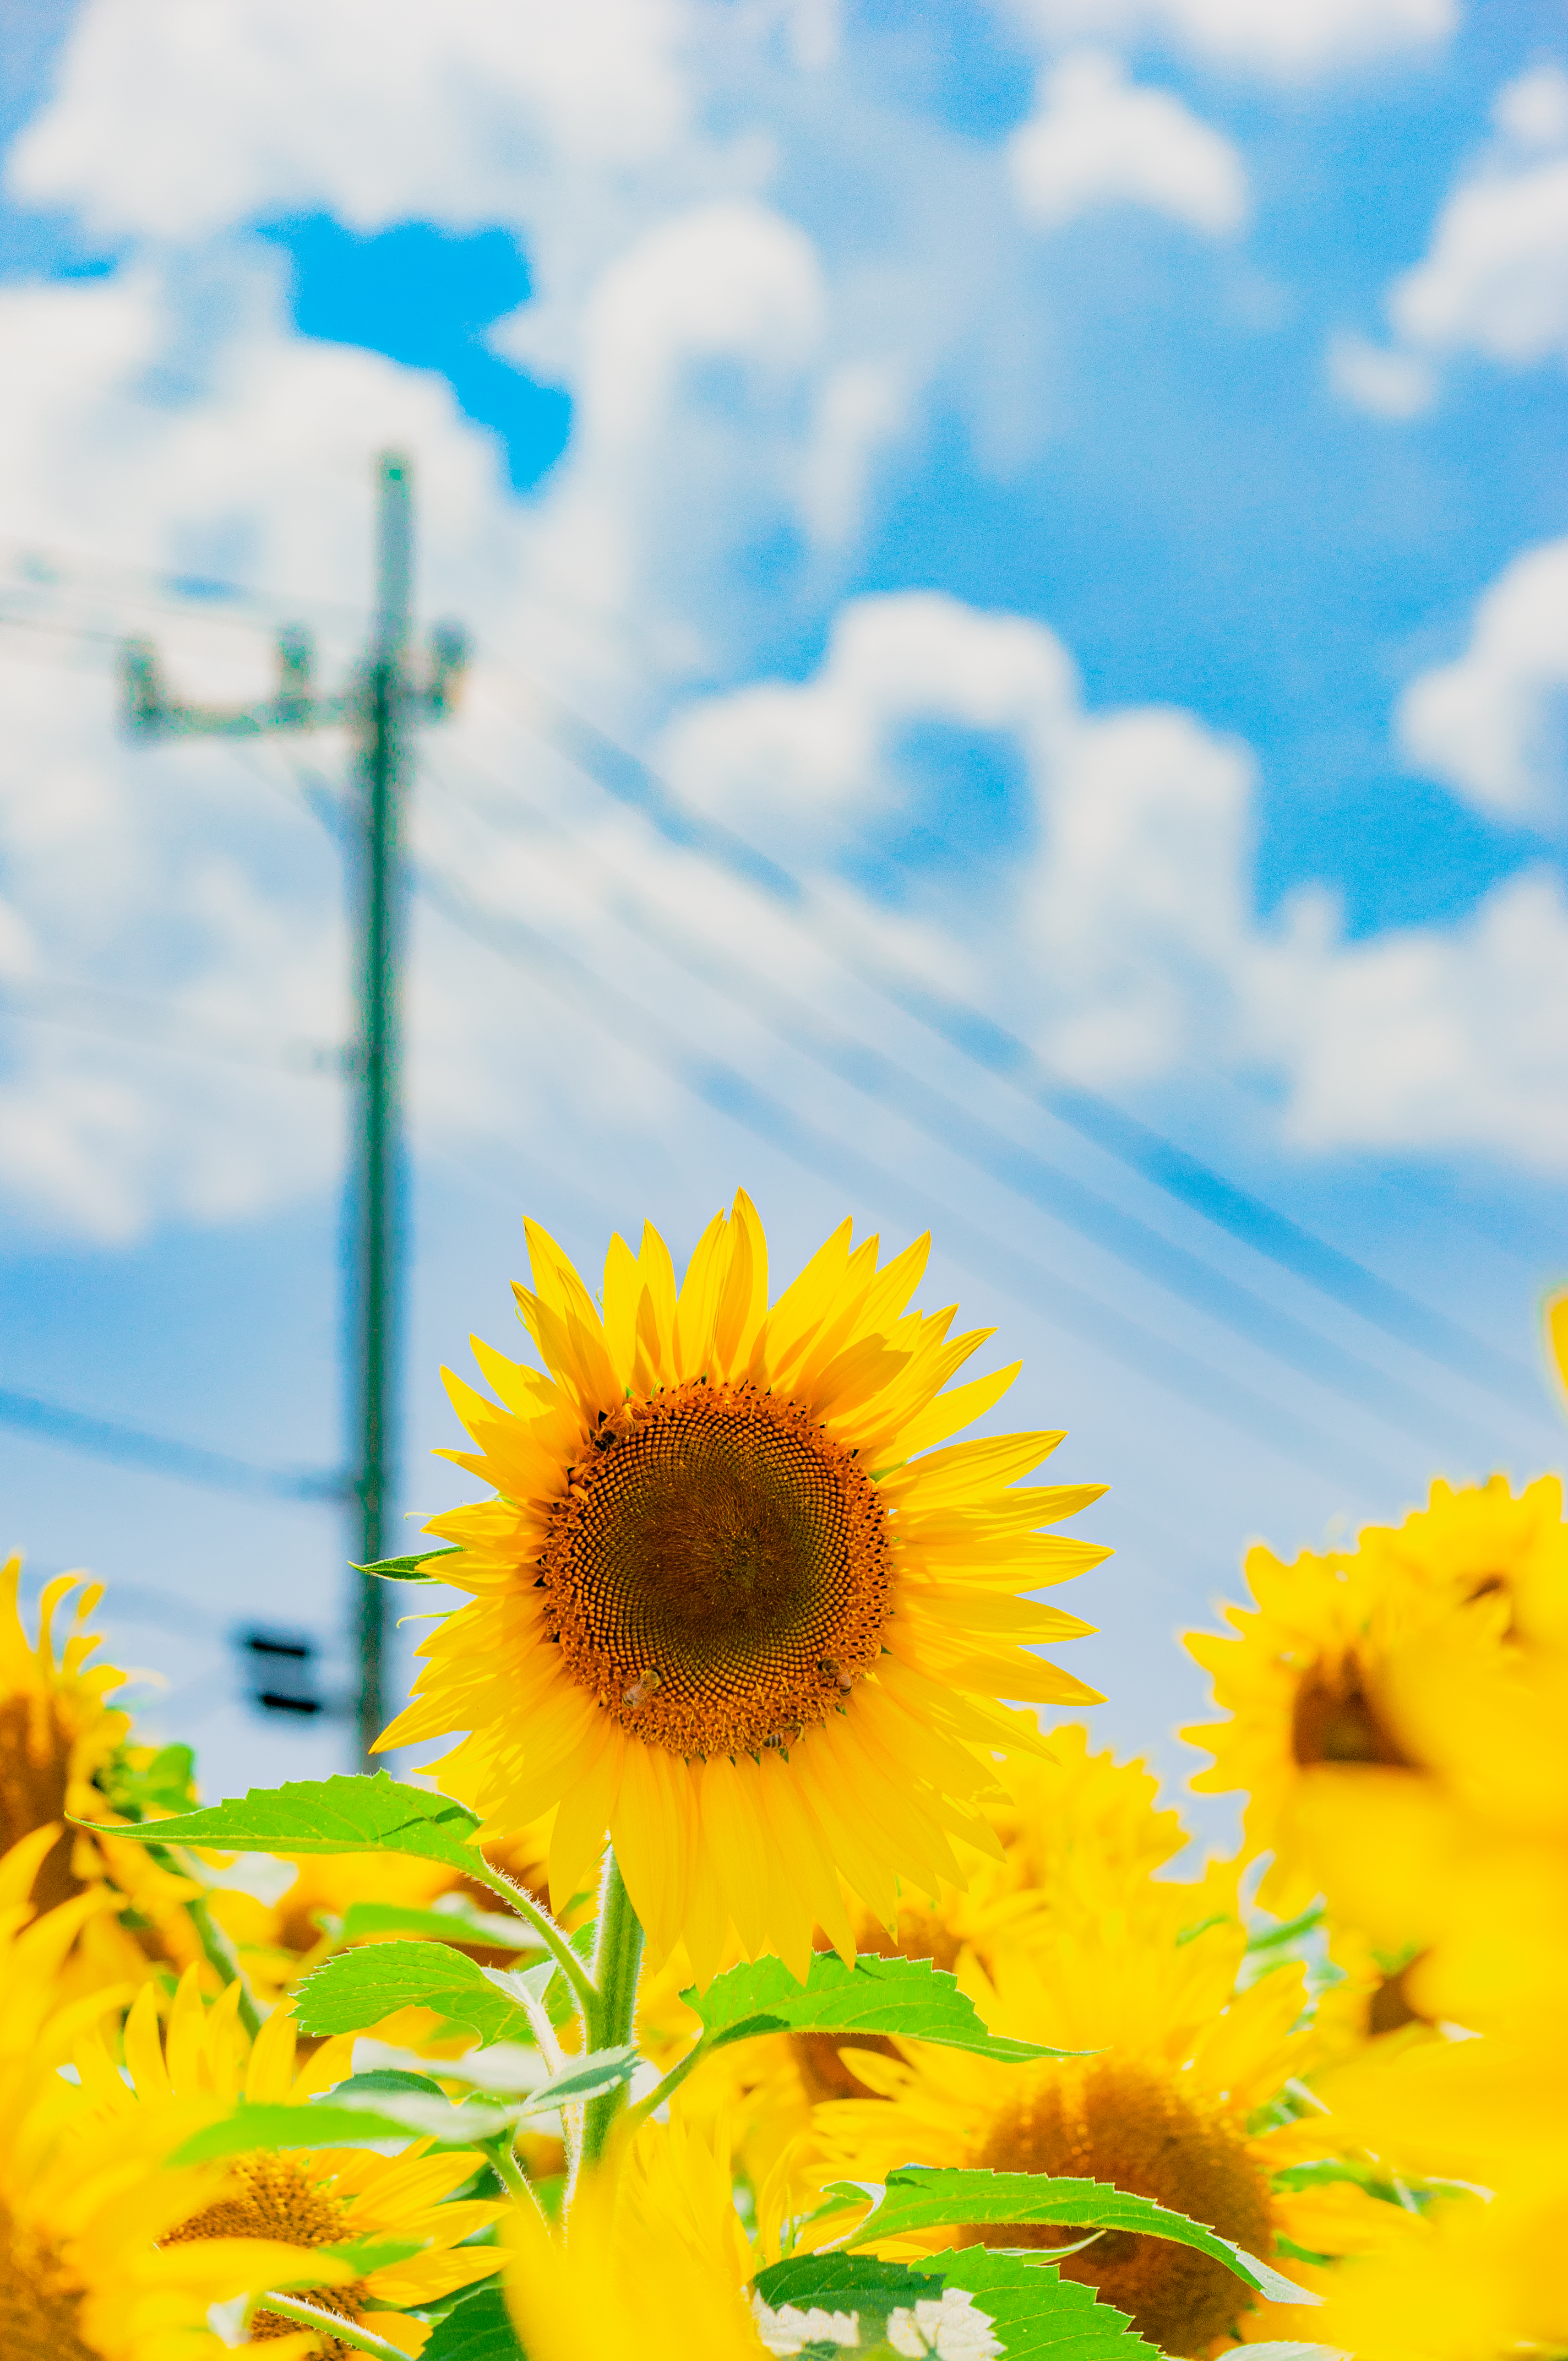
flower, sunflower, sky, yellow, nature, daytime, plant, flowering plant, field, summer, asterales, petal, sunflower seed, cloud, daisy family, spring, pollen, wildflower, landscape, vegetarian food